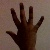
The image shows a hand gesture representing the number 5 in Indian Sign Language.